Amalie Thomsen

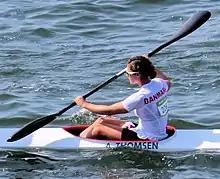
Thomsen at the 2016 Olympics

Amalie Thomsen (born 12 September 1994) is a Danish canoeist. She competed in the K-2 500 m and K-4 500 m events at the 2016 Summer Olympics and finished 12th and 6th, respectively.